Cari Lekebusch

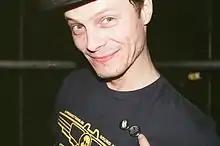

Cari Lekebusch (born 1972) is a Swedish electronic music producer and DJ based in Stockholm. His productions range from techno to hip hop. He owns a record label, H. Productions, founded and managed by himself. The original name of the record label was Hybrid productions, but a legal twist in 1998 with Japanese label Avex Trax's British group Hybrid forced Lekebusch to change his record label name to its present name. His studio is called HP HQ (Hybrid Production Headquarters).